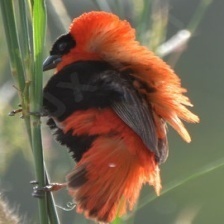
Species: NORTHERN RED BISHOP
Scientific name: EUPLECTES FRANCISCANUS